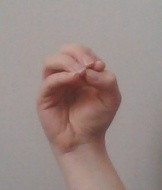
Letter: ha